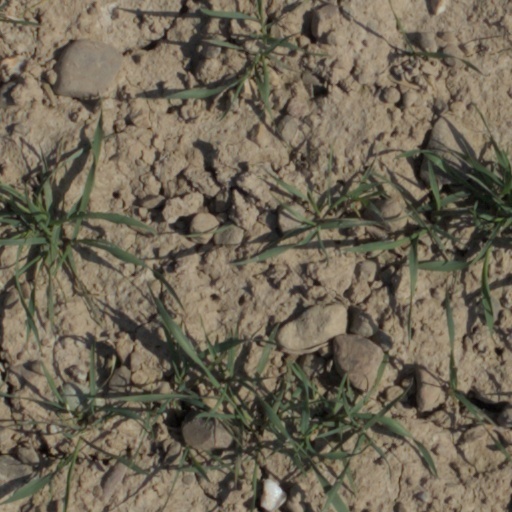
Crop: wheat